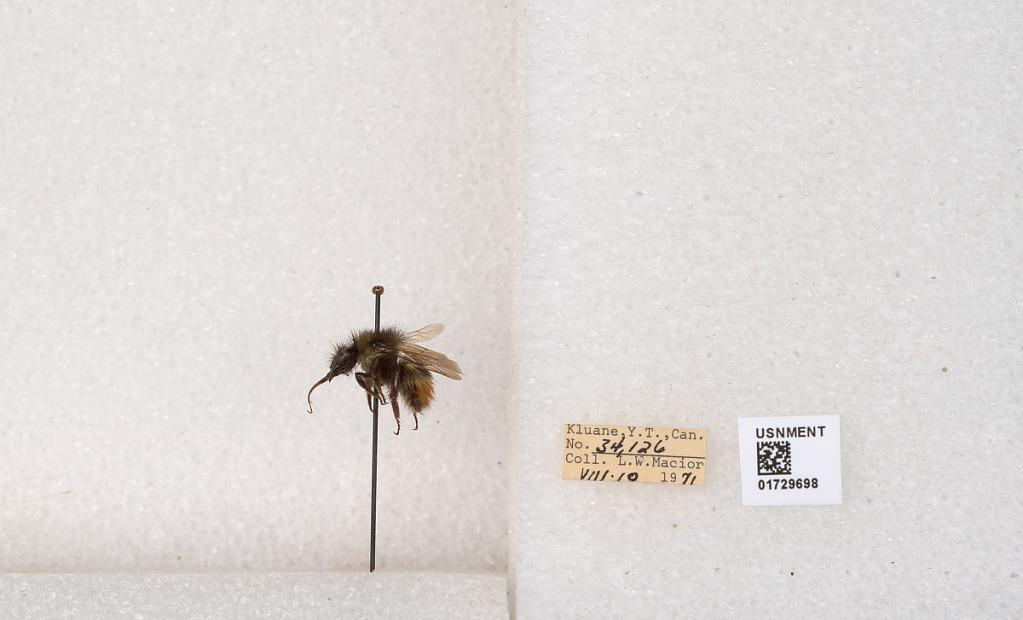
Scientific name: Bombus flavifrons Cresson
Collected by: L. Macior
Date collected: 1971-8-10
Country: Canada
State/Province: Yukon Territory
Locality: Kluane National Park and Reserve
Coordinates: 60.7493, -139.504